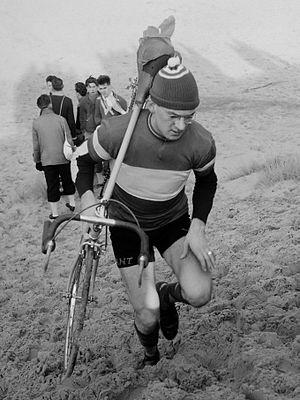
Piet van Heusden est un coureur cycliste néerlandais, champion du monde de poursuite individuelle amateur en 1952.